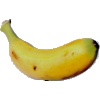
Label: Banana Lady Finger 1